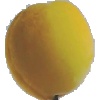
Label: Peach 2